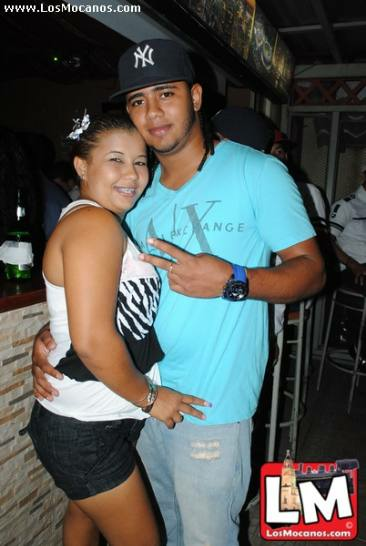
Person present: Yes